Mascot (sternwheeler)

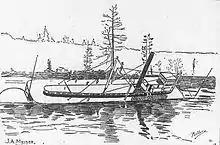
"Mascot" sunk on the Lewis River, January 1900.

On Thursday, January 4, 1900, "Mascot" "found another of the snags in the Lewis River", prompting the Morning Oregonian to quip that "the steamer Mascot will never have any luck till her name is changed to Hoodoo." The sinking happened near the mouth of the north fork of the Lewis River.